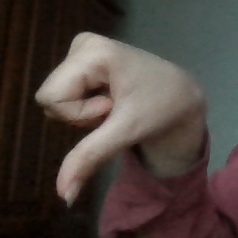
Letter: waw